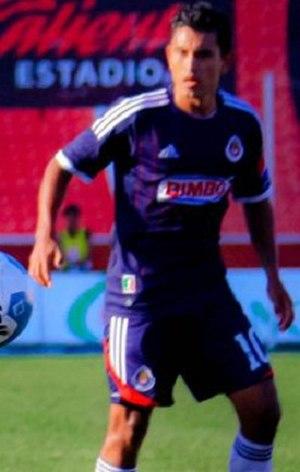
Alberto Medina est un footballeur international mexicain.